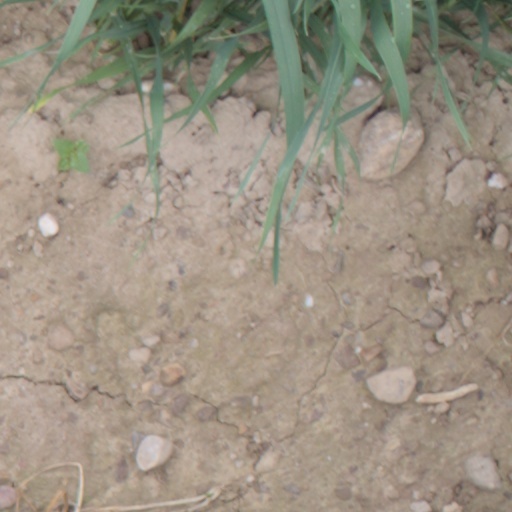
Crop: wheat